Anita Hill

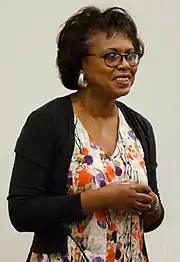
Hill in 2014 speaking at Harvard Law School

In 1992, a feminist group began a nationwide fundraising campaign and then obtained matching state funds to endow a professorship at the University of Oklahoma College of Law in honor of Hill. Conservative Oklahoma state legislators reacted by demanding Hill's resignation from the university, then introducing a bill to prohibit the university from accepting donations from out-of-state residents, and finally attempting to pass legislation to close down the law school. Elmer Zinn Million, a local activist, compared Hill to Lee Harvey Oswald, the assassin of President Kennedy. Certain officials at the university attempted to revoke Hill's tenure. After five years of pressure, Hill resigned. The University of Oklahoma Law School defunded the Anita F. Hill professorship in May 1999, without the position having ever been filled.